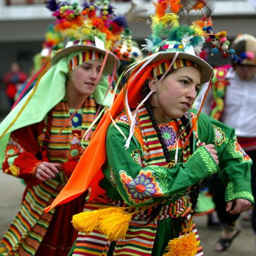
constitutional republic in traditional costumes , dance during the annual celebration and pilgrimage .